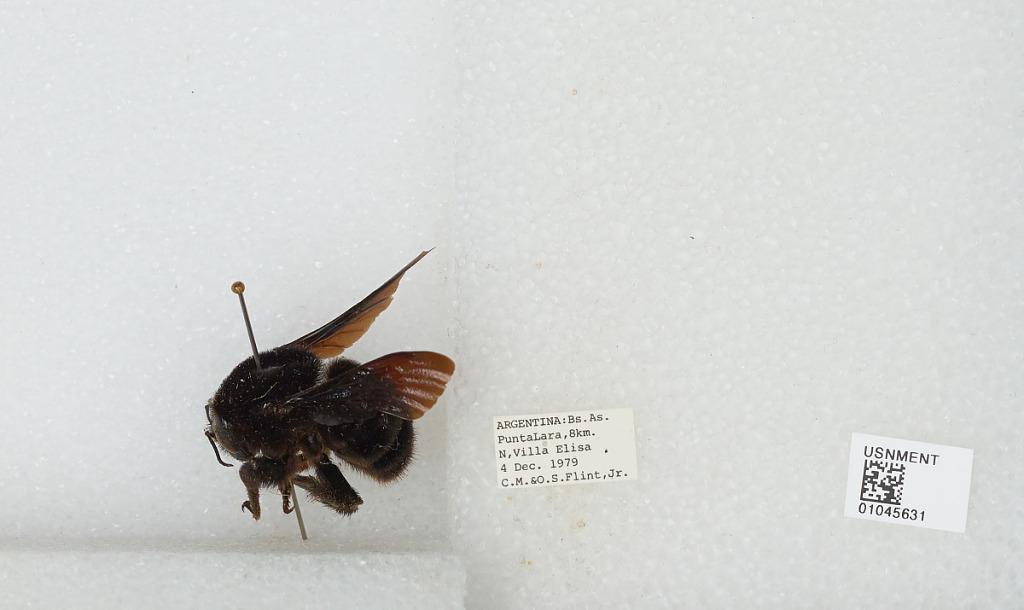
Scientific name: Bombus sp.
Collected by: C. Flint & O. Flint
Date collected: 1979-12-4
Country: Argentina
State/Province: Buenos Aires
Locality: Punta Lara, 8 kilometers North Villa Elisa
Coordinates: -34.8209, -57.9654